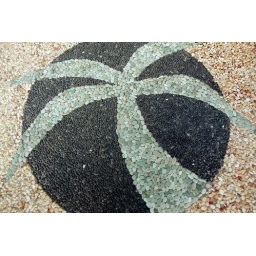
This was done in the sidewalk in stone. Cute cute cute.